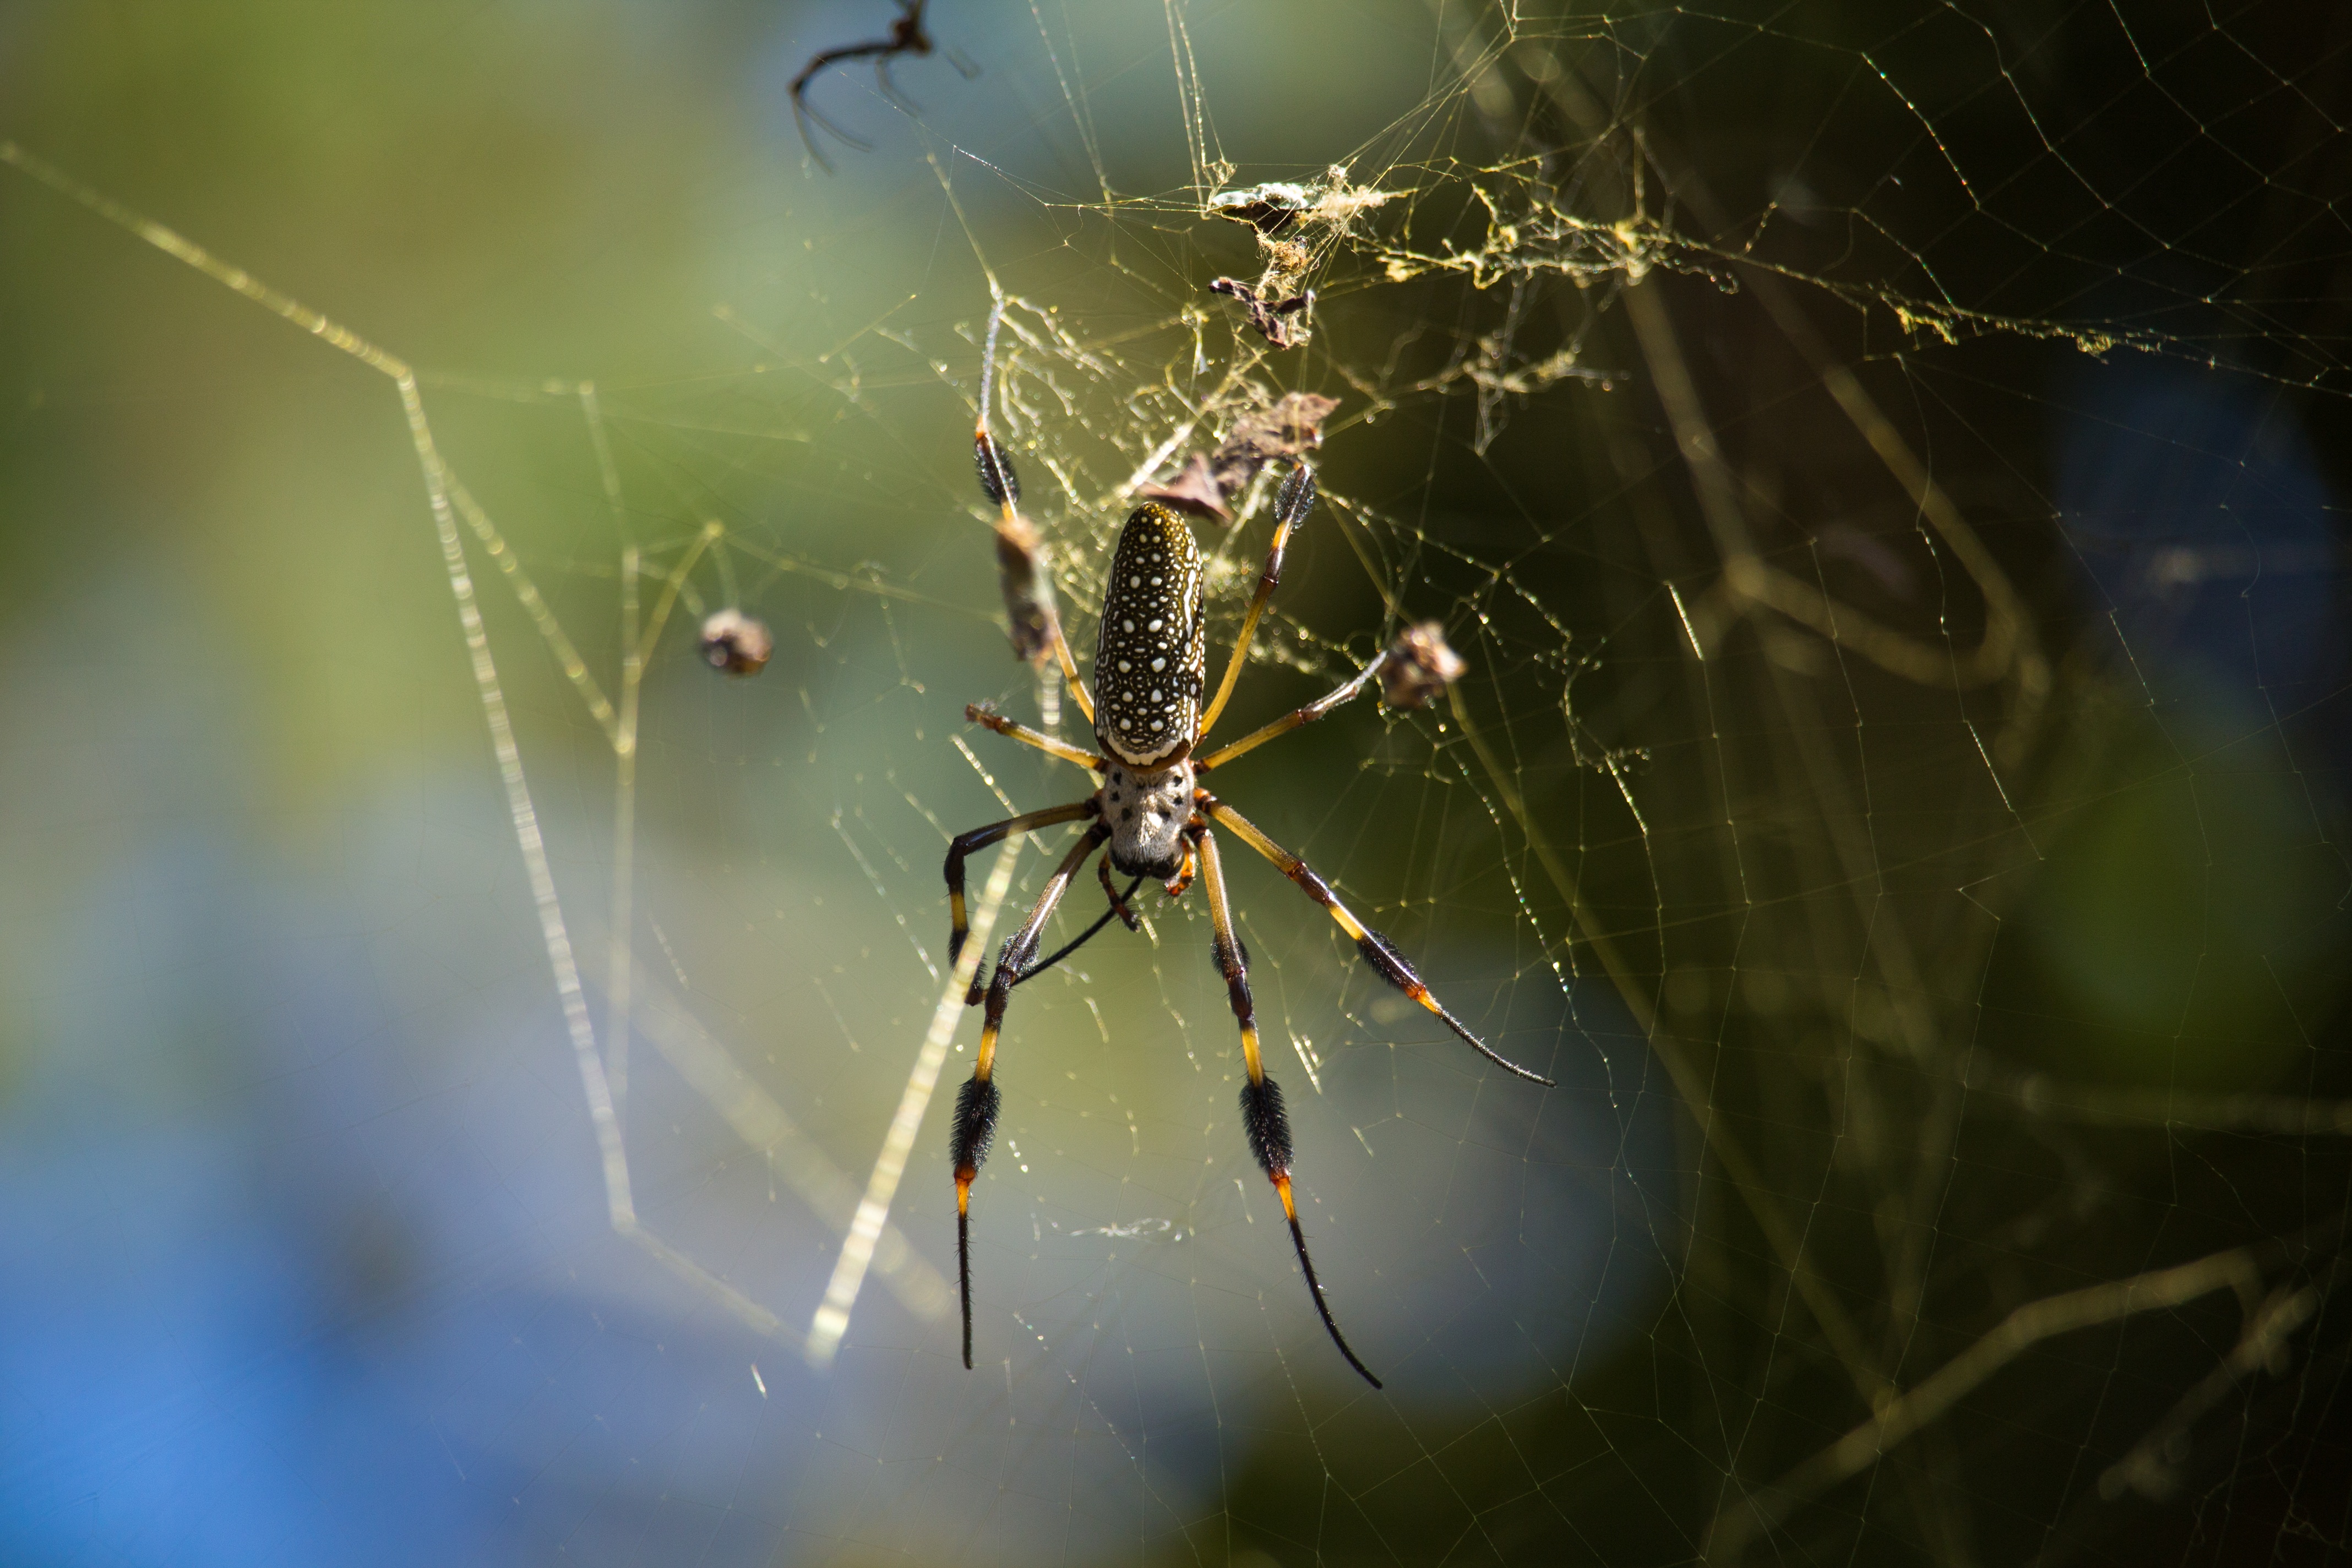
nature, photography, web, macro, predator, fauna, invertebrate, spider web, close up, spider, arachnid, detail, argiope, macro photography, arthropod, european garden spider, araneus, orb weaver spider